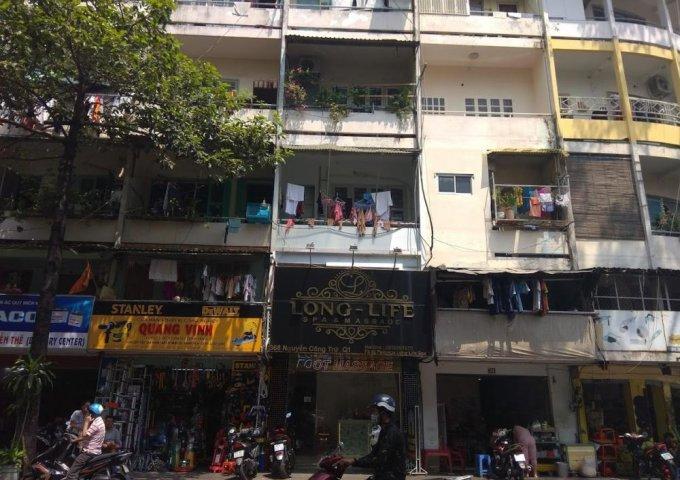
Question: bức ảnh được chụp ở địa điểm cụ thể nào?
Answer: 368 nguyên công trứ, q1